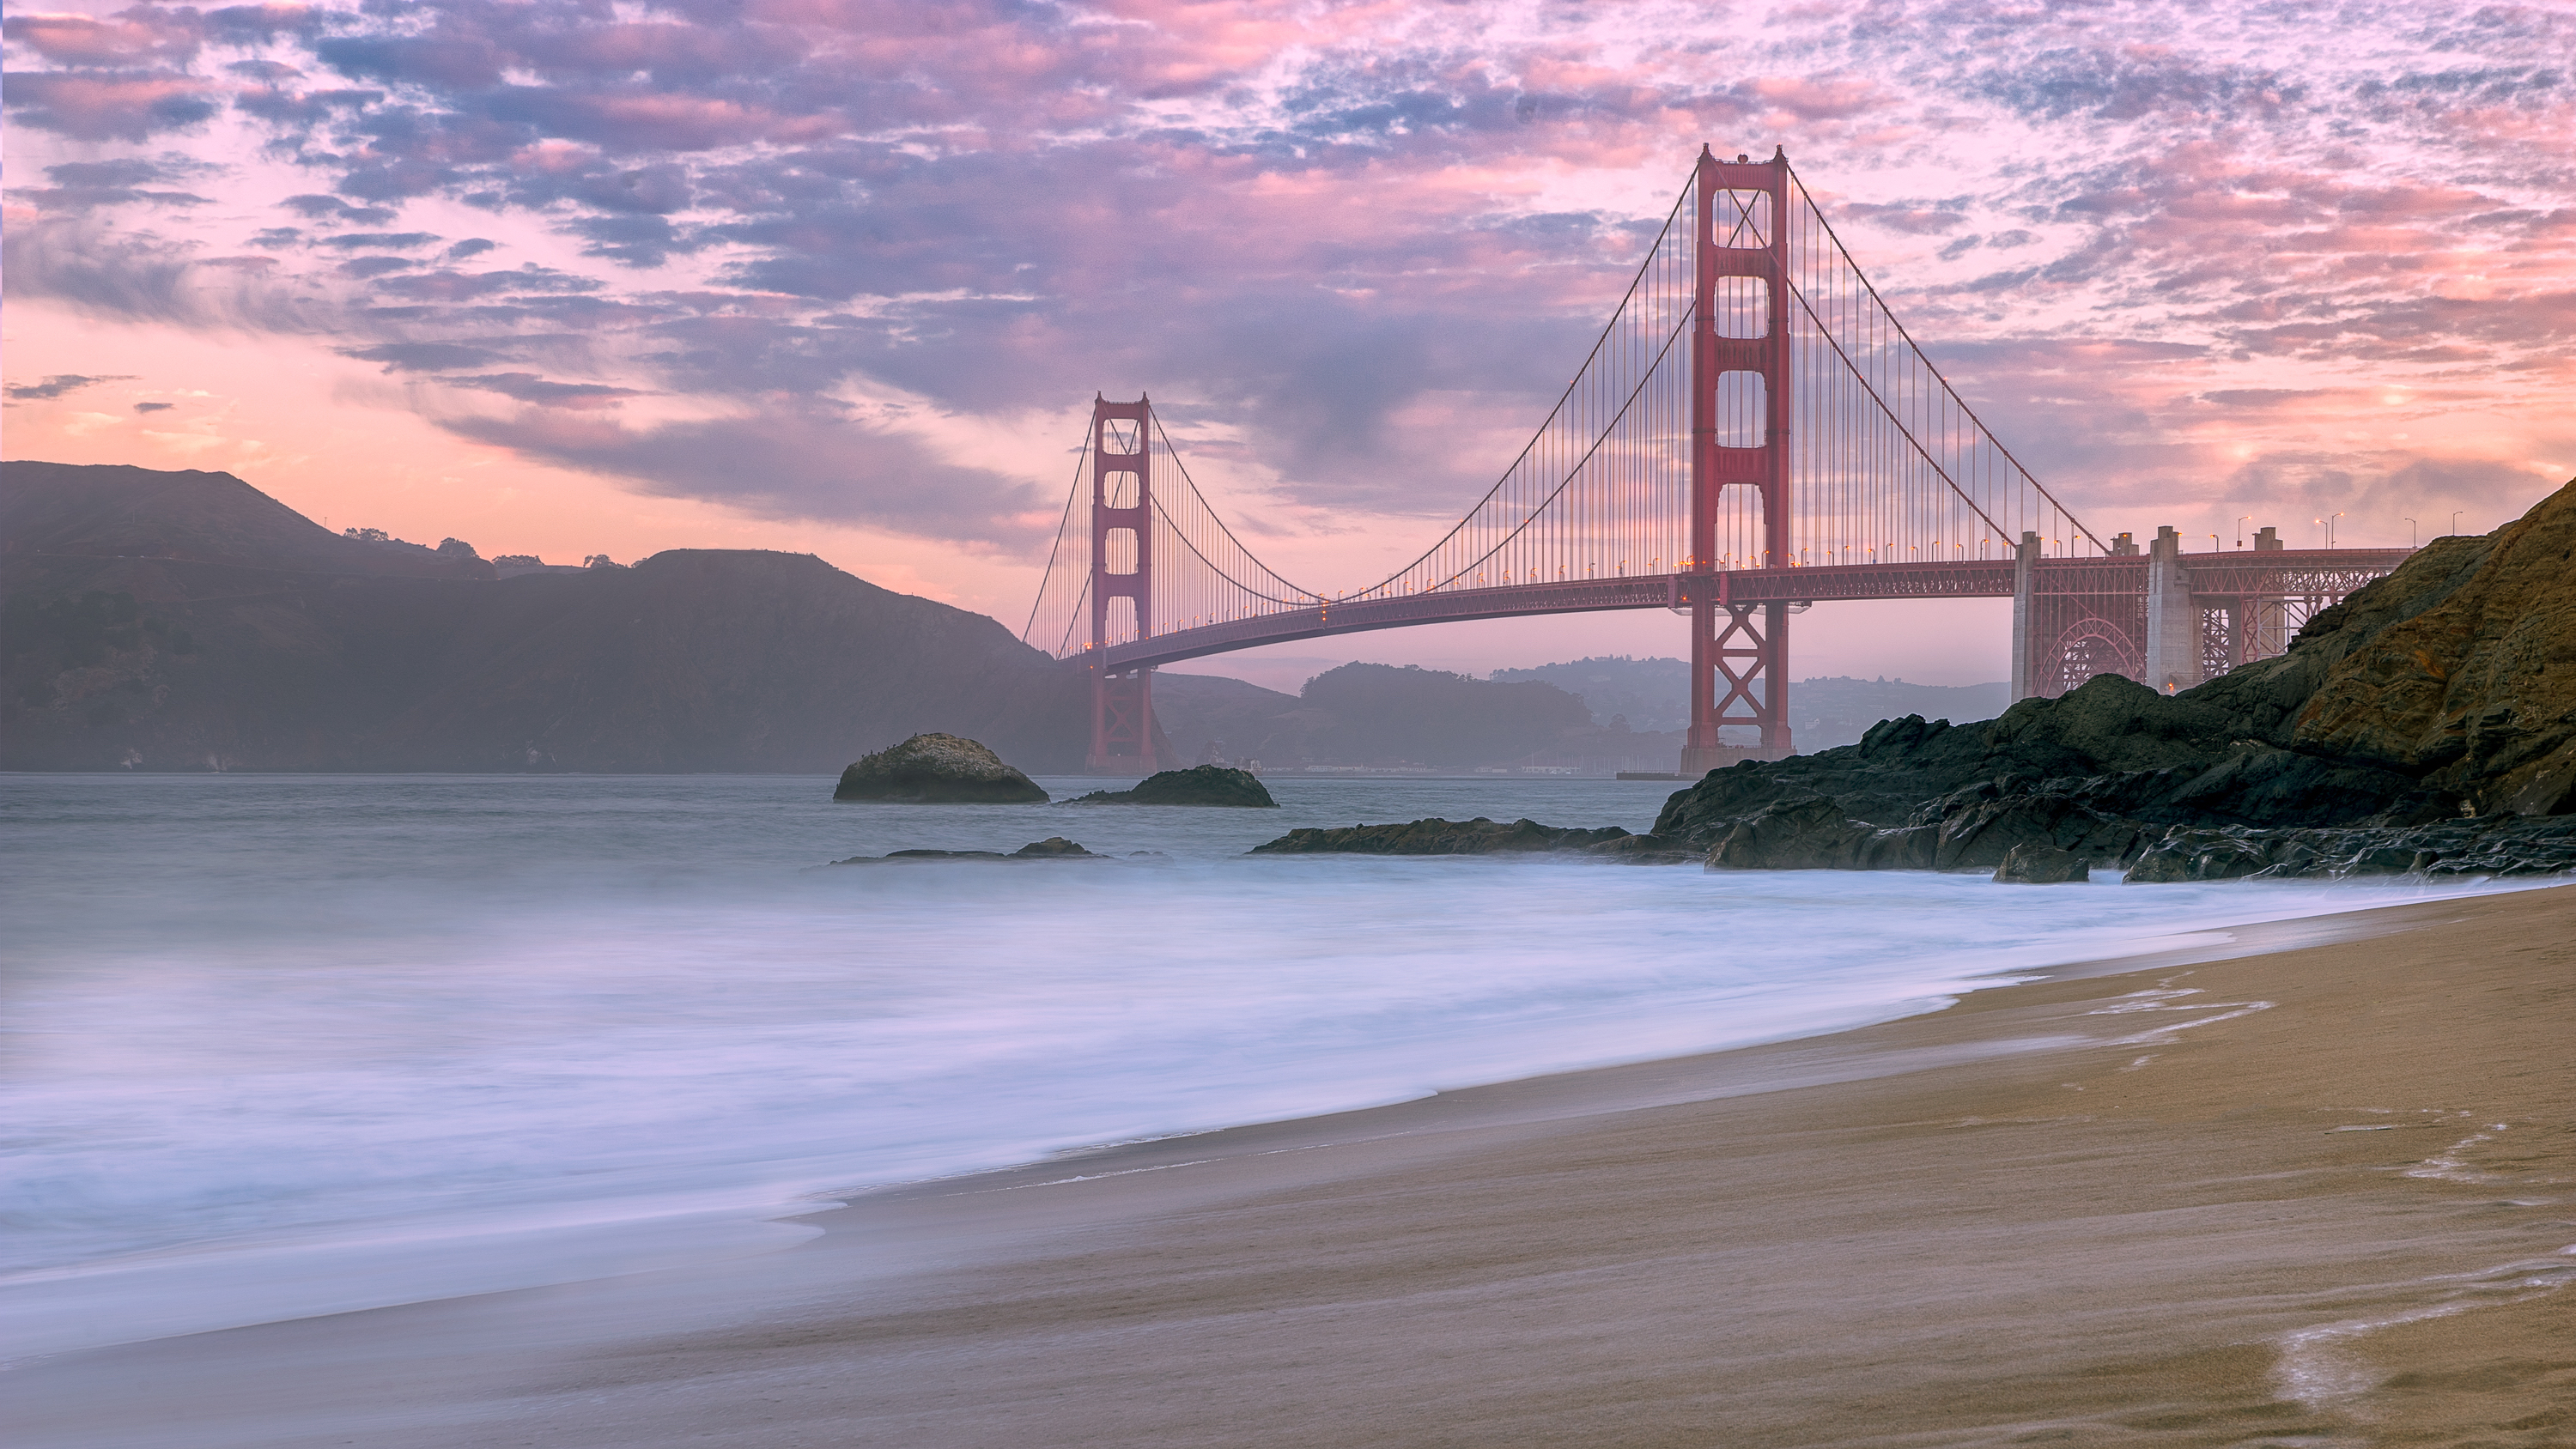
beach, sea, coast, water, sand, ocean, horizon, cloud, sunrise, sunset, bridge, morning, shore, wave, dawn, river, vacation, dusk, evening, reflection, tower, bay, body of water, atmospheric phenomenon